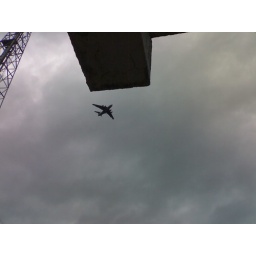
plane in a cloudy sky